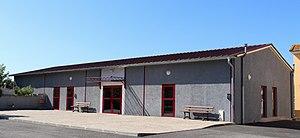
Salle des fêtes d'Escondeaux (Hautes-Pyrénées)
Escondeaux est une commune française située dans le département des Hautes-Pyrénées, en région Occitanie.